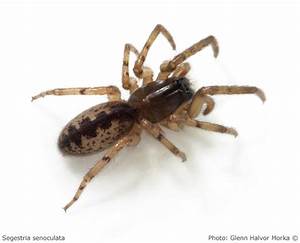
Label: ragno